Visa policy of Kenya

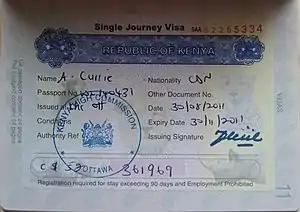

Kenya has abolished visa requirements for all foreign visitors from 1 January 2024, and instead implemented an Electronic Travel Authorisation (eTA) system.